Keith L. Ware

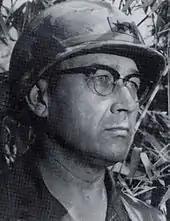
Major General Ware

Unlike most draftees, Ware remained in the army after demobilization, becoming a career soldier and one of the first former draftees to reach general officer rank.